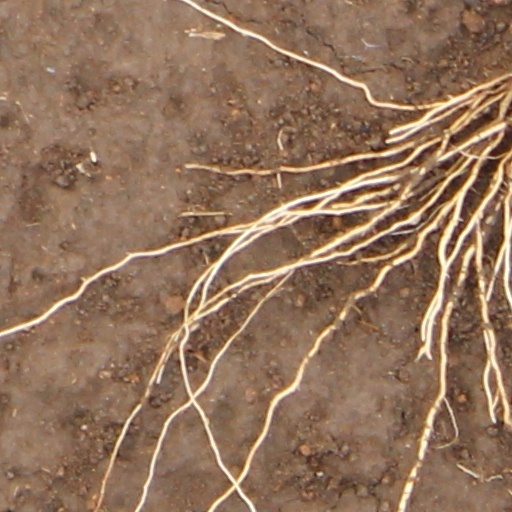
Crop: wheat